Sky position (RA, Dec in degrees): 168.675, 3.966
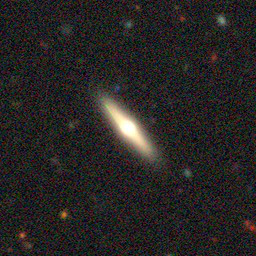
Galaxy morphology: Edge-on Galaxies with Bulge